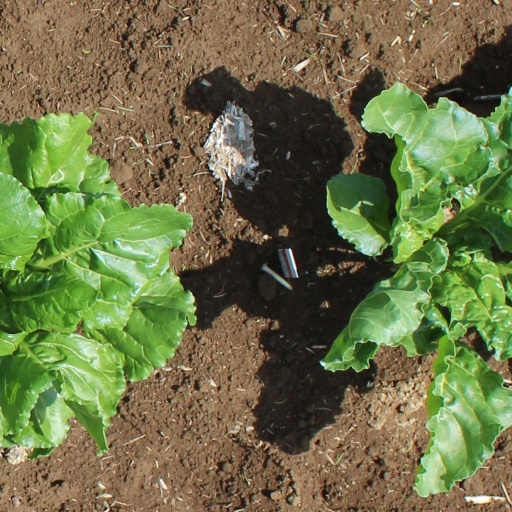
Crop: sugar beet